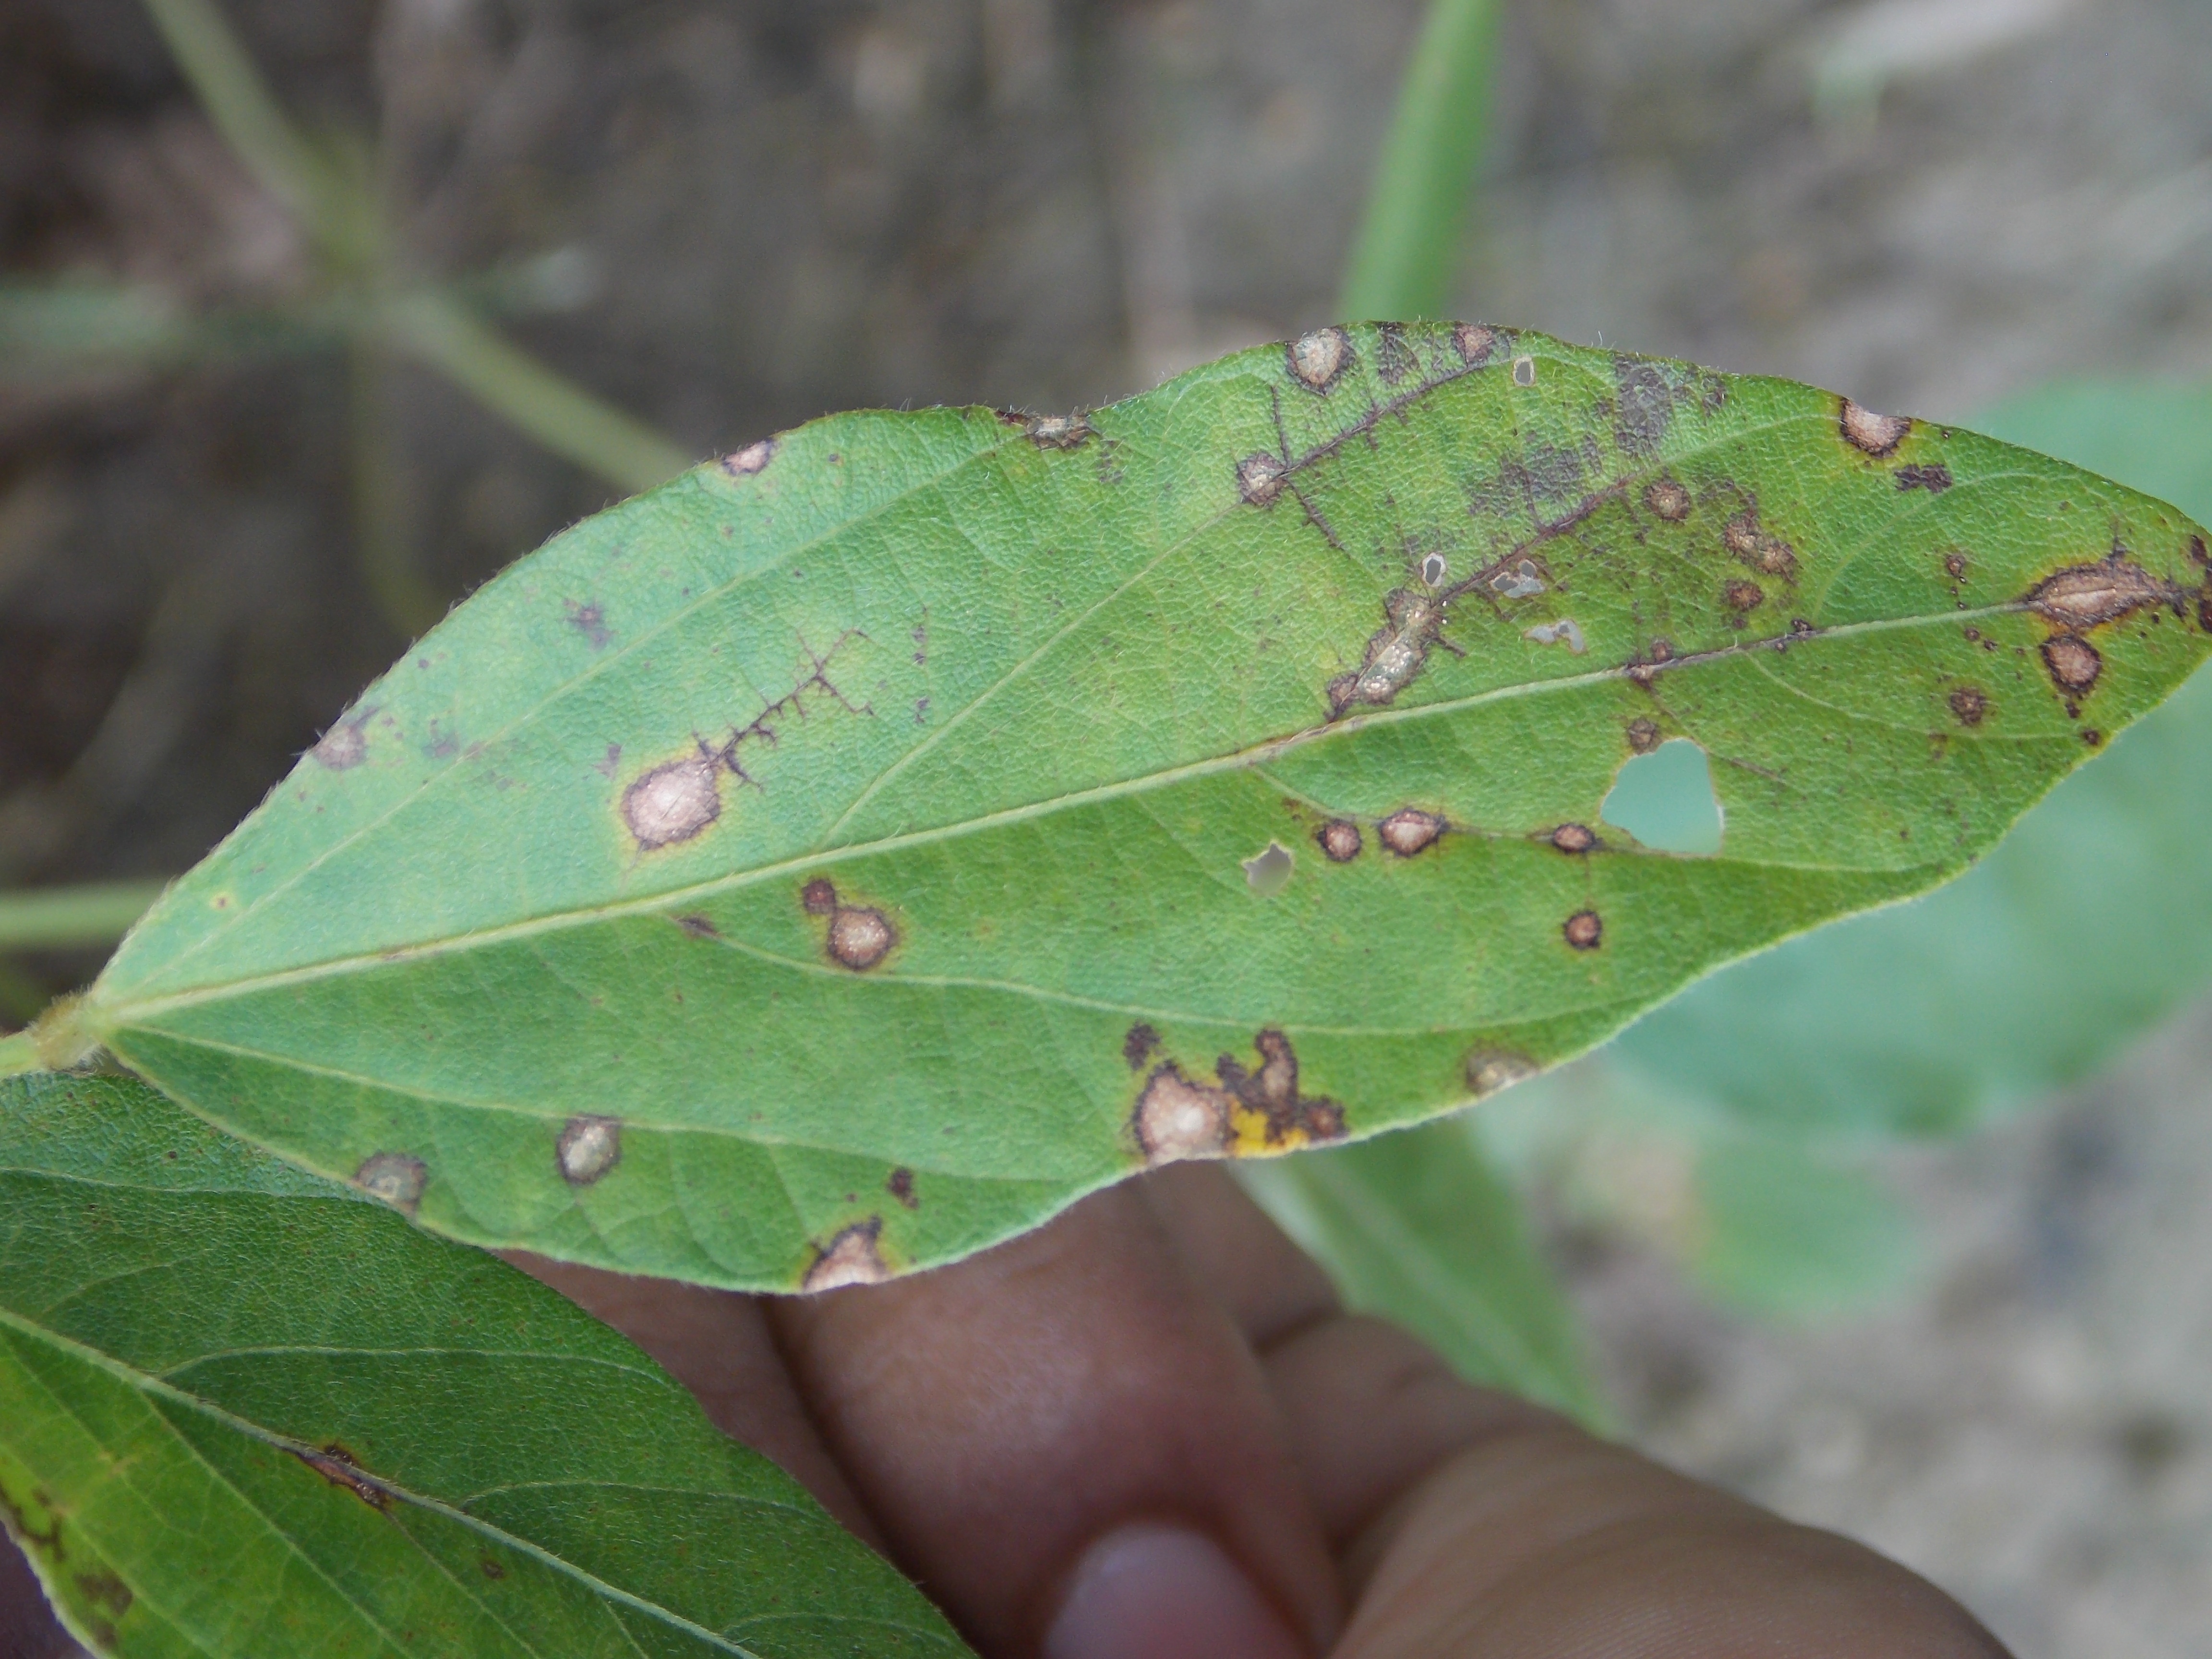
Label: Disease